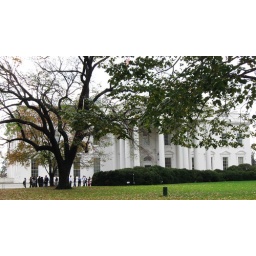
White house with a tour group leaving. You can tour the white house if you get in touch with your congressperson's office.